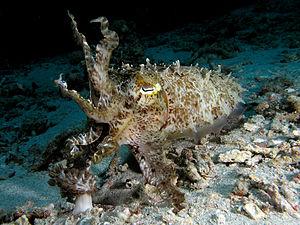
Sepia est un genre de seiches de la famille des Sepiidae.